Martha Cooper

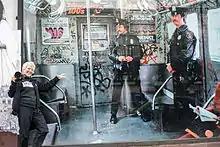
Cooper in front of a large version of her photograph "Two Cops Patrolling Subway, Bronx, NY, 1981", in Berlin in 2014.

Cooper lives in Manhattan, but from 2006 to 2016 she was working on a photography project in Sowebo, a Southwest Baltimore neighborhood.